Who Wants to Be a Superhero?

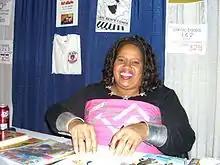
Nell Wilson (Fat Momma) at the 2008 New York Comic Con.

The three finalists had their potential comic book cover shown to them. Then they had the challenge of getting school children to vote for them after telling them their origin story. Fat Momma won the children's vote. The next challenge was to track down Dark Enforcer at Universal CityWalk via planned clues with Major Victory winning. Fat Momma wanted to quit, as she felt Feedback deserved it more, but was convinced to stick it out by the other two. Major Victory was then eliminated.